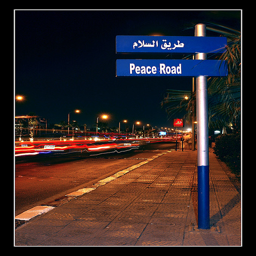
A street signs reads "Peace Road" in English and also in Arabic.
a street sign on a city side walk
The Peace Road sign sitting next to a street.
A blue and white street sign next to street at night.
A street sign next to a road with multiple lights